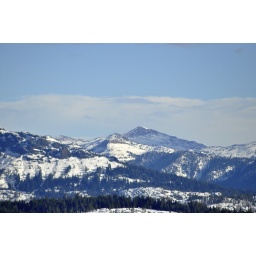
Taken on a highway stop in the Sierra Nevada mountains in CA.